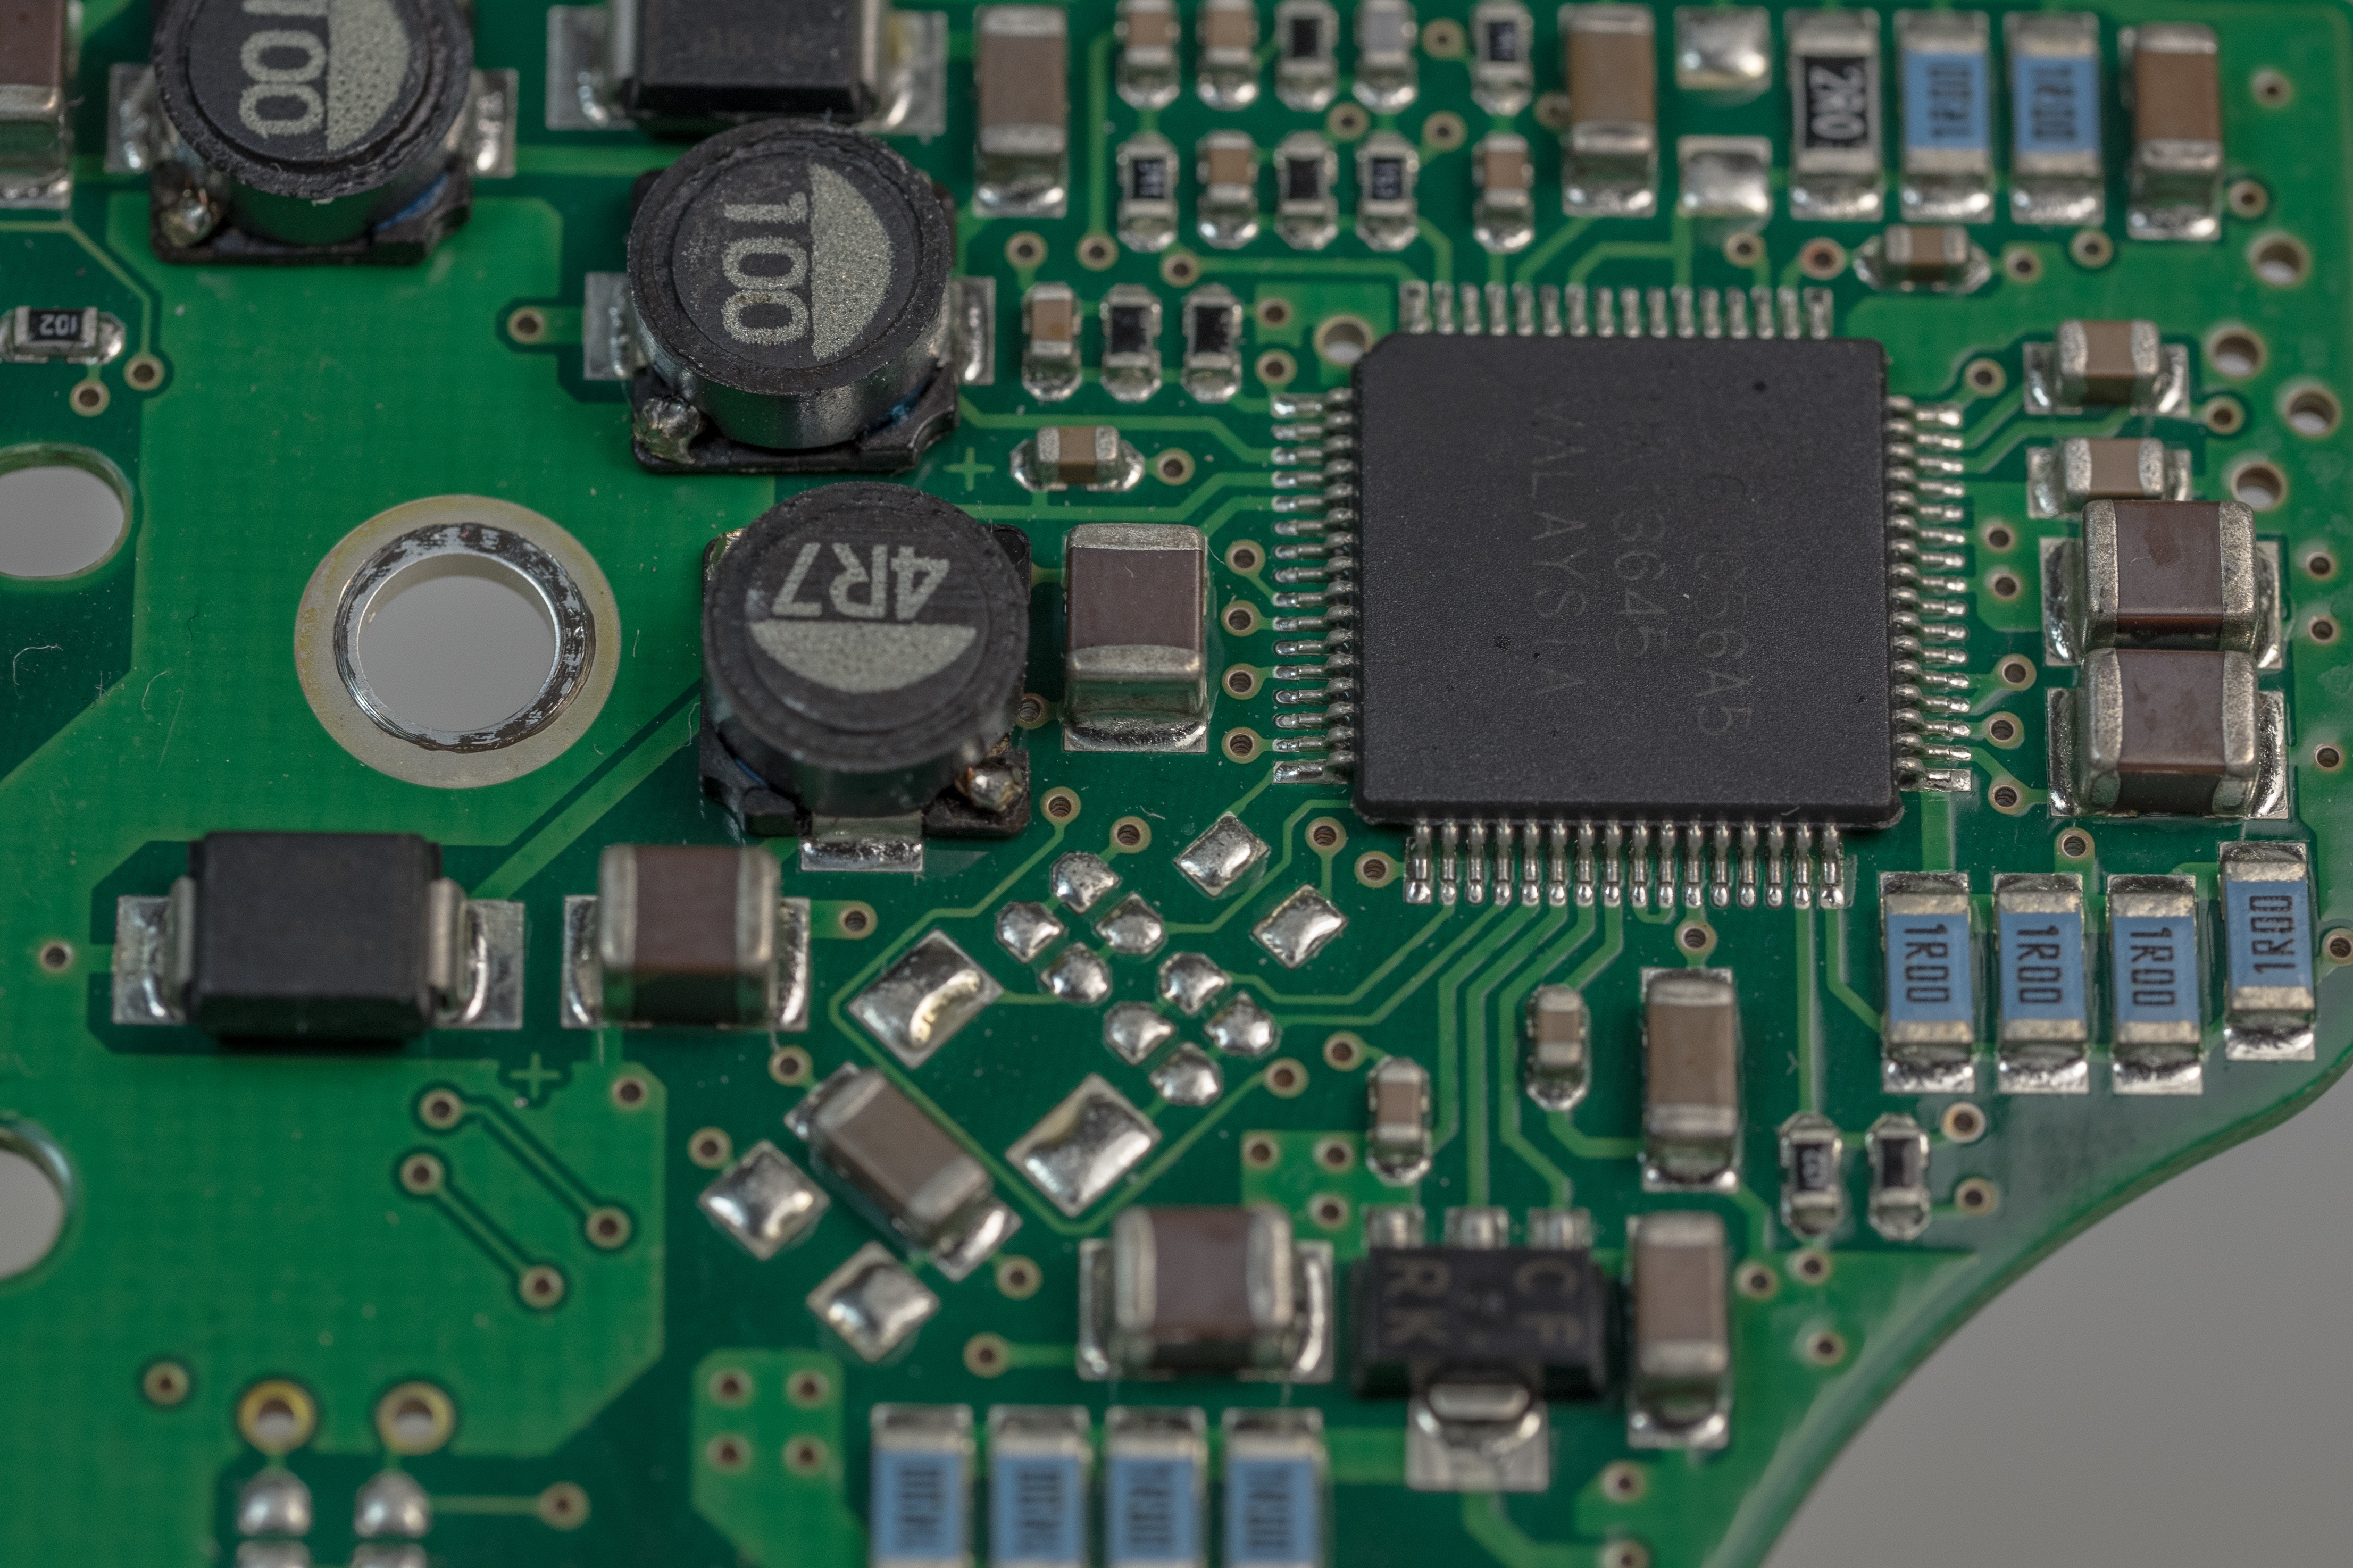
computer, board, technology, gadget, electronic, developer, trace, lines, electronics, digital, information, circuits, data, cpu, chip, printed circuit board, motherboard, electrical engineering, computer science, data processing, control center, riser board, microcontroller, electronic engineering, solder joint, microprocessor, electronic device, computer hardware, personal computer hardware, electrical network